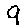
Label: 9